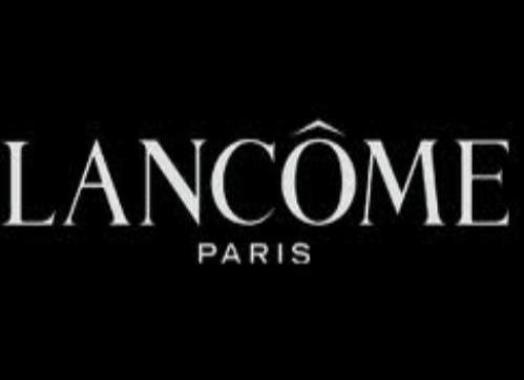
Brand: lancome
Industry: Necessities